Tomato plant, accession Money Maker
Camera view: tilt-top (135 deg); turntable rotation: 0 degrees
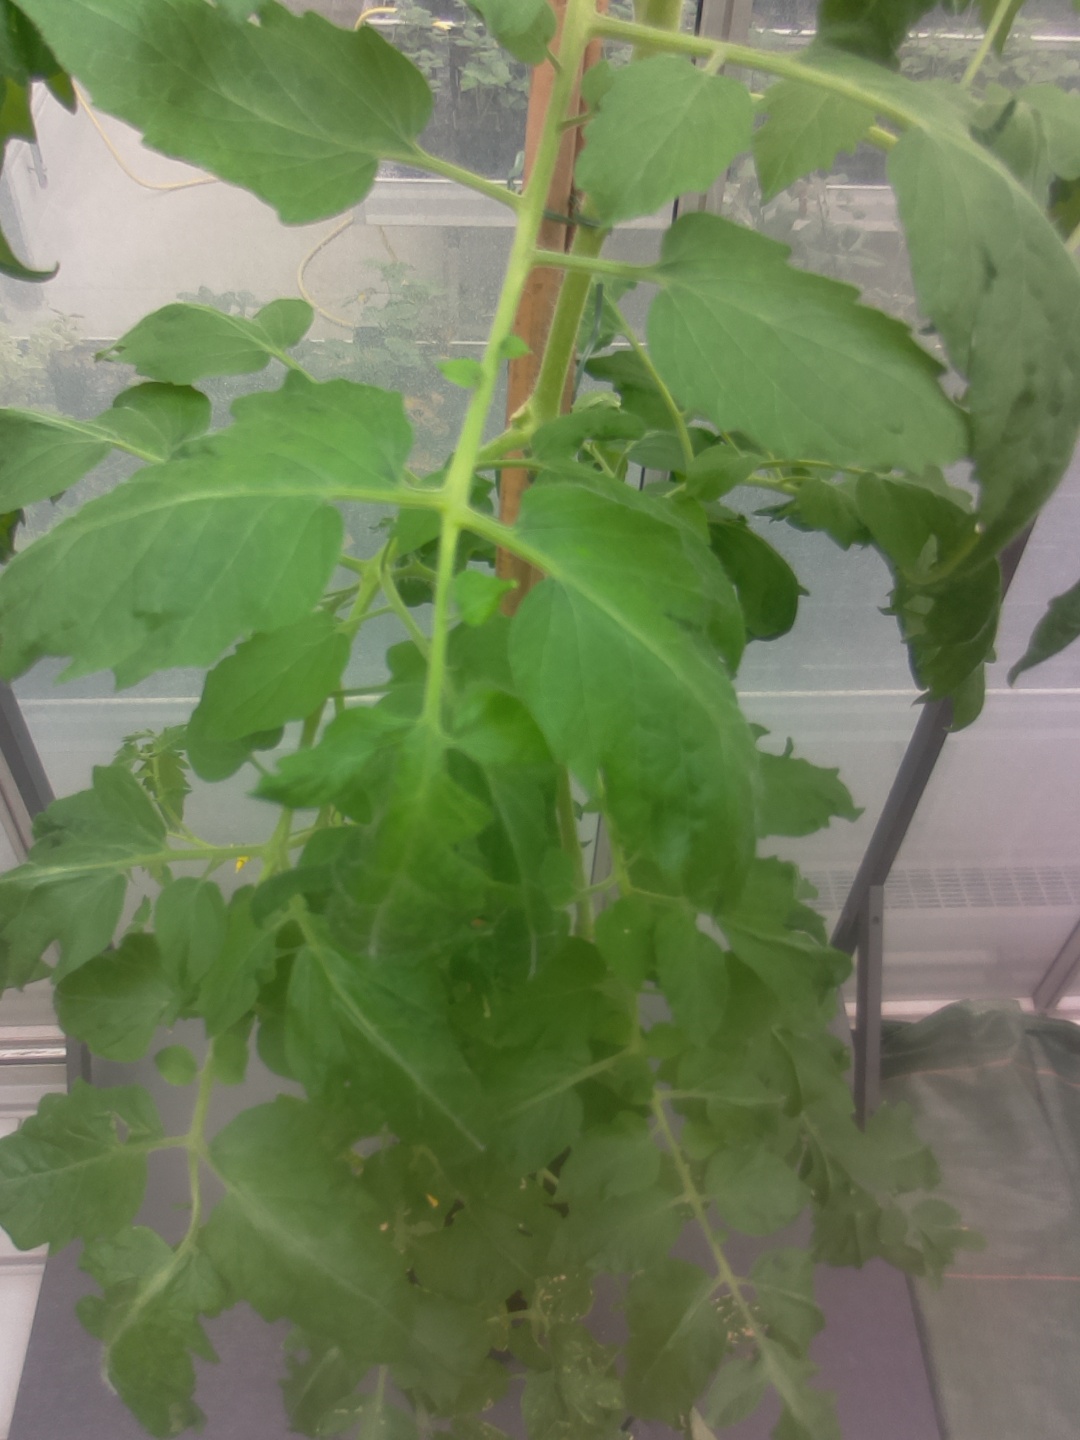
BBCH growth stage 65: Full flowering, 50%-60% of flowers open, first petals falling